Han Zhong (Daoist)

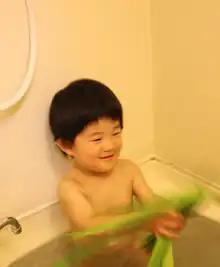
Japanese boy taking a Children's Day ("iris bath")

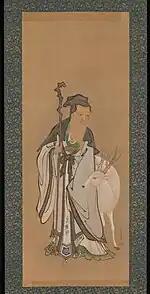
Jurōjin with white deer, hanging scroll by Kanō Tanshin (1653–1718)

The Dragon Boat Festival, or , is a traditional Chinese holiday celebrated on the fifth day of the fifth month in the lunisolar Chinese calendar, generally corresponding with late May to late June in the Gregorian calendar. This folk festival is celebrated by holding dragon boat races, praying for good luck, warding off evil demons, eating glutinous rice dumplings, and drinking realgar wine ( dosed with arsenic sulfide).